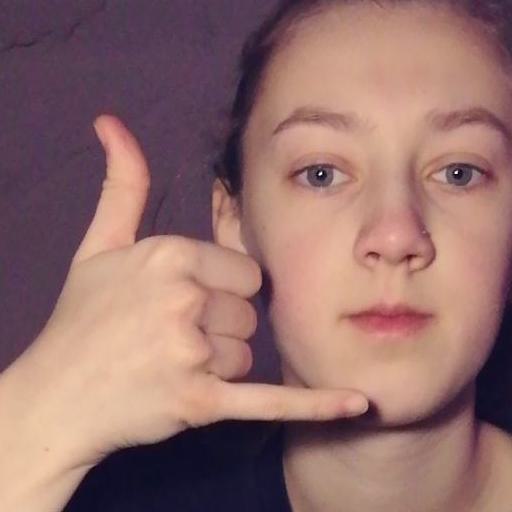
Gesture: call